Hazebrouck

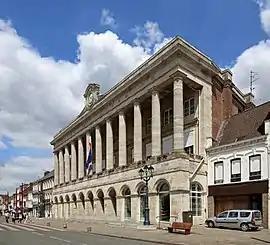
Town hall

Hazebrouck is a commune in the Nord department, Hauts-de-France. It was a small market town in Flanders until it became an important railway junction in the 1860s. West Flemish was the usual language until 1880, when French was taught at school by mandate of the French government in an effort to "Frenchify" the people of the Nord-Pas-de-Calais and to extinguish their Flemish roots. The development of the railways linked Hazebrouck to Lille to Calais and Dunkirk.